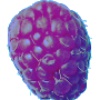
Label: Raspberry 1